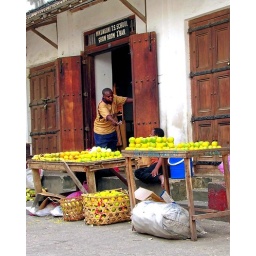
fruit stand in stone town